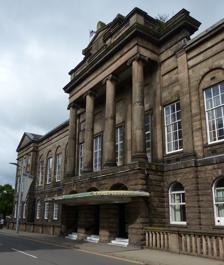
Building: Stoke-upon-Trent Town Hall
Country: United Kingdom
Year built: 1834
Municipal building in Stoke-upon-Trent, Staffordshire, England Stoke-upon-Trent Town Hall Stoke-upon-Trent Town Hall Location Glebe Street, Stoke-upon-Trent Coordinates 53°00′17″N 2°10′55″W / 53.0047°N 2.1820°W / 53.0047; -2.1820 Built 1834 Architect Henry Ward Architectural style(s) Neoclassical style Listed Building – Grade II Official name Jubilee Hall Kings Hall Town Hall Designated 19 April 1972 Reference no. 1297959 Shown in Staffordshire Stoke-upon-Trent Town Hall is a municipal building in Glebe Street, Stoke-upon-Trent , Staffordshire , England. The town hall, which is the meeting place of Stoke-on-Trent City Council , is a Grade II listed building . History The first town hall in Stoke-upon-Trent was erected in the Market Place between Market Street (now known as Hill Street) and Hide Street in 1794: it had arcading on the ground floor to allow markets to be held and an assembly room was established on the first floor. After significant industrial growth in the early 19th century, particularly associated with the potteries industry, civic leaders decided to procure a larger structure: the site selected was north east of the original structure in the heart of the potteries manufacturing area. The new building was designed by Henry Ward in the neoclassical style , built in rusticated stone on the ground floor and ashlar stone above and was completed in 1834. The design originally involved a symmetrical main frontage with just three bays facing onto the Glebe Street; it featured a large portico with three archways on the ground floor beneath four Ionic order columns supporting an entablature and a pediment . It was extended with a north wing for use by the police in 1842 and a south wing for use by the courts in around 1850. The outer bays in each of the two wings were slightly projected forward, enhanced with Ionic order pilasters on the first floor and pedimented as pavilions . Internally, the principal room was a market hall in the centre of the building, but the ground floor was remodelled in 1888 to convert the market hall into a public hall and to create a council chamber, a mayor's parlour and some municipal offices. Assembly rooms known as the King's Hall and the Jubilee Hall were constructed to a design by Thomas Wallis and James Albert Bowden behind the main structure in 1911. The town hall became the headquarters of the new county borough of Stoke-on-Trent in 1910 and King George V and Queen Mary visited the town hall and announced the town's advancement to city status on 5 June 1925. The rock band, the Beatles , performed at a concert in the King's Hall on 26 January 1963. The building remained the local seat of government after the formation of the enlarged Stoke-on-Trent City Council in 1974. The new city council inherited additional facilities at Unity House in Hanley which had been completed in 1973, but as part of an initiative to co-locate its staff, the city council vacated Unity House and constructed a civic centre to the immediate north of the town hall in 1992. In 2012 the city council announced its intention to relocate some of its staff back to Hanley but into a newly built facility there. After a programme of refurbishment works costing £1.5 million was completed in 2018, the register office moved from Hanley Town Hall into the newly-refurbished building in October 2020. Notes